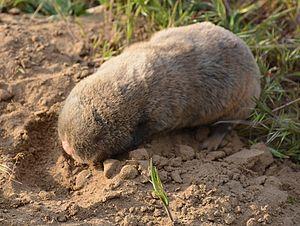
Nannospalax leucodon est une espèce de rat taupe, un rongeur aveugle comme tous les membres de la sous-famille des Spalacinés et du genre Nannospalax.
Cette liste commentée recense la mammalofaune en Macédoine du Nord. Elle répertorie les espèces de mammifères nord-macédoniens actuels et celles qui ont été récemment classifiées comme éteintes. Cette liste comporte 97 espèces réparties en huit ordres et 22 familles, dont cinq sont « vulnérables », sept sont « quasi menacées » et une a des « données insuffisantes » pour être classée.
Cette liste commentée recense la mammalofaune en Europe. Elle répertorie les espèces de mammifères européens actuels et celles qui ont été récemment classifiées comme éteintes. Comme ici n'est référencé que l'Europe dans ses limites géographiques les plus communément admises, cette liste ne comptabilise pas les animaux présents dans les îles Canaries, Madère, le Groenland, la Sibérie, la partie asiatique de la Transcaucasie, l'Anatolie et Chypre.
Cette liste commentée recense la mammalofaune en Bulgarie. Elle répertorie les espèces de mammifères bulgares actuels et celles qui ont été récemment classifiées comme éteintes. Cette liste comporte 116 espèces réparties en dix ordres et 27 familles, dont trois sont « en danger critique d'extinction », une est « en danger », huit sont « vulnérables », dix sont « quasi menacées » et deux ont des « données insuffisantes » pour être classées.